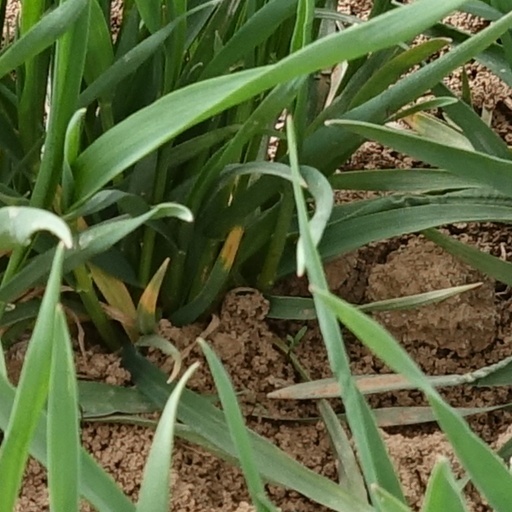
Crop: wheat